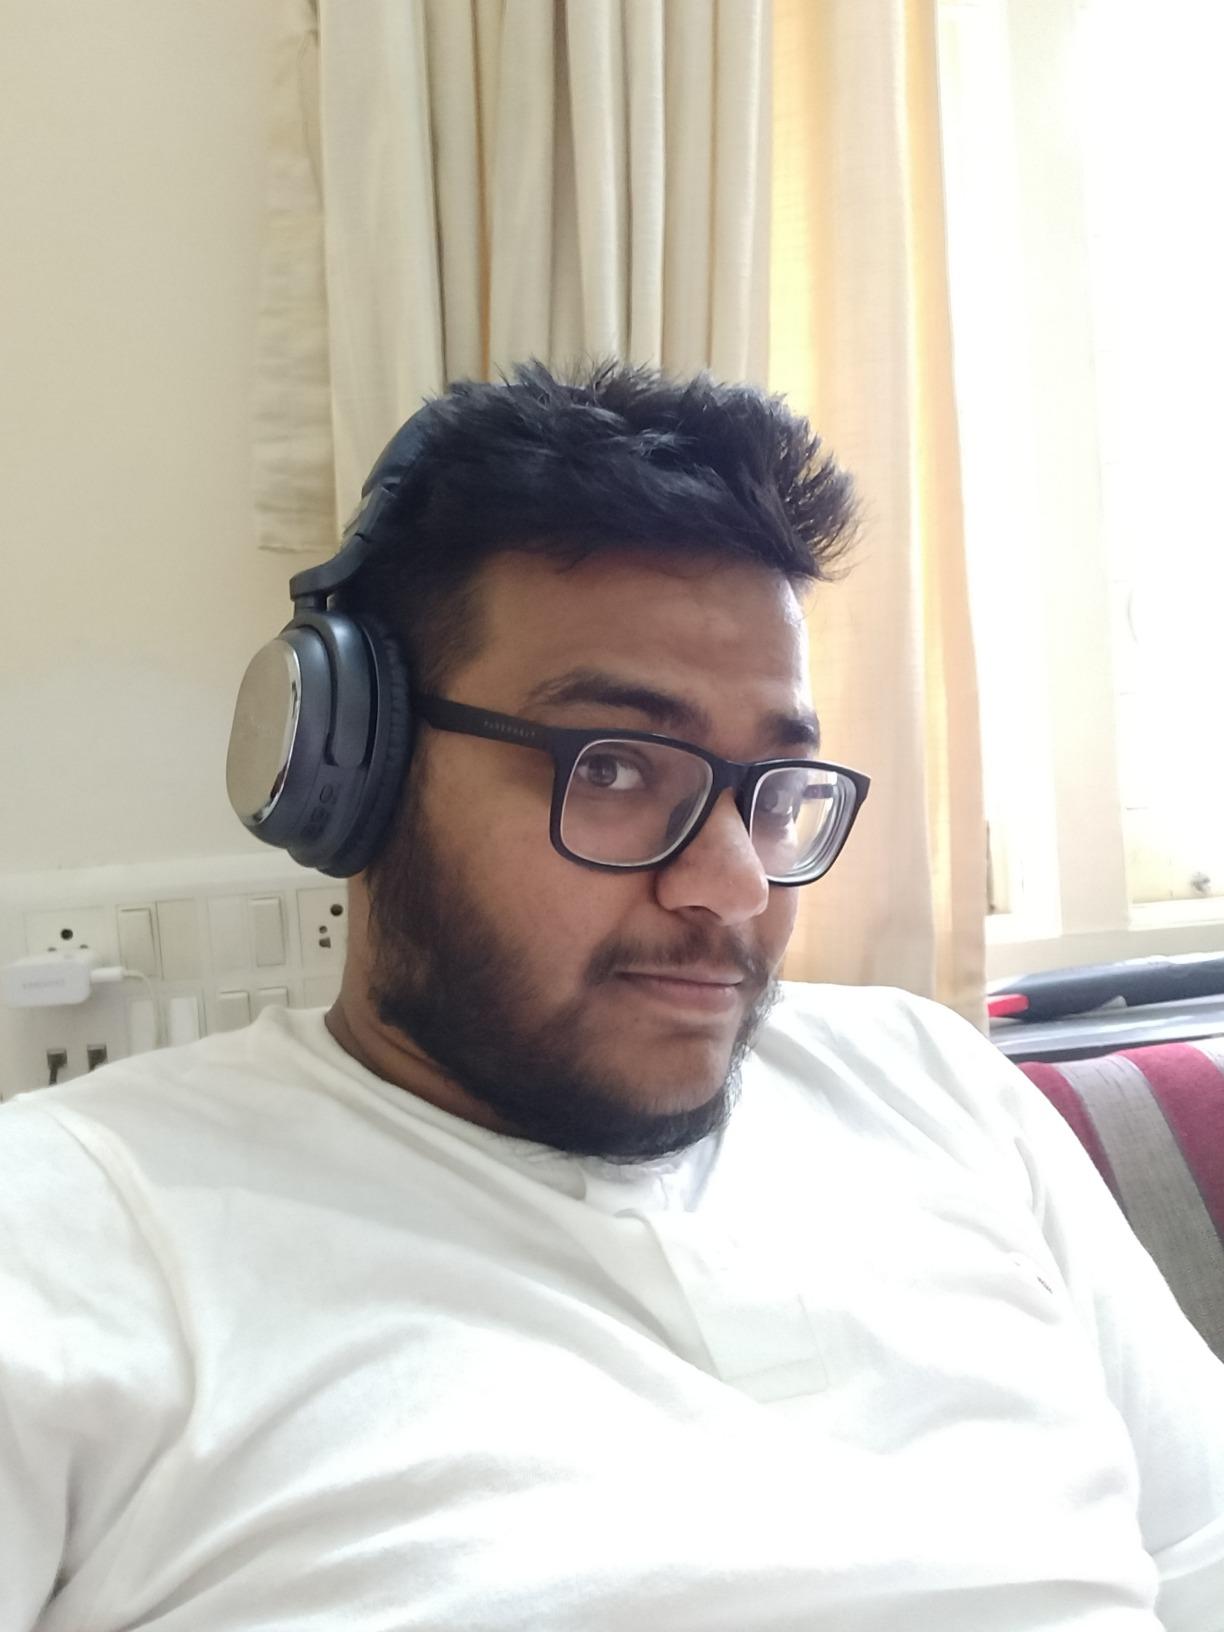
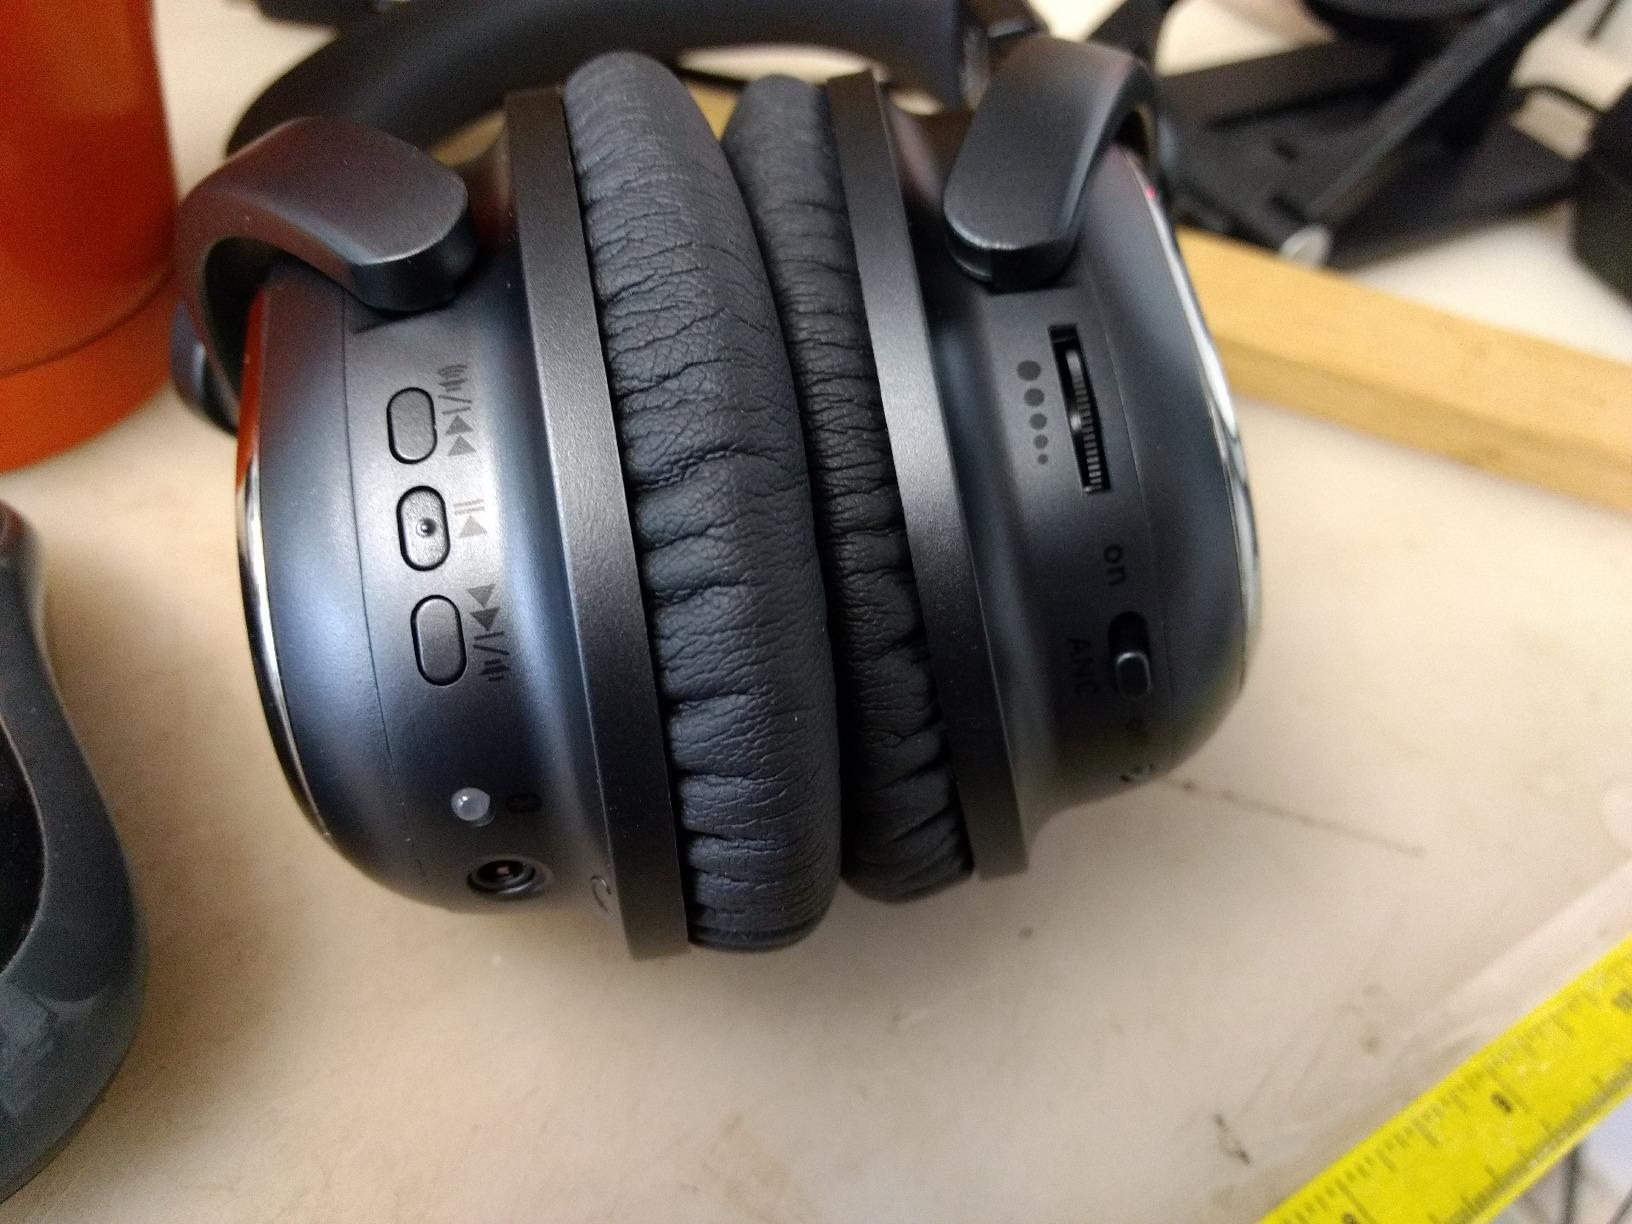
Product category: headphones
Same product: yes